2006 UEFA Champions League final

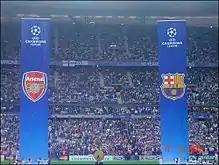
The team flags hoisted above the pitch before the kick-off

On the morning of the final it emerged that the assistant referee for the game Ole Hermann Borgan had posed for photographs in a Barcelona shirt for "Drammens Tidende", a Norwegian newspaper. After initially sticking by the official, UEFA eventually decided to replace him with fellow Norwegian Arild Sundet. Norway's head of refereeing Rune Pedersen stated: "It is an unwritten rule that referees should not do anything that can doubt their impartial stance".